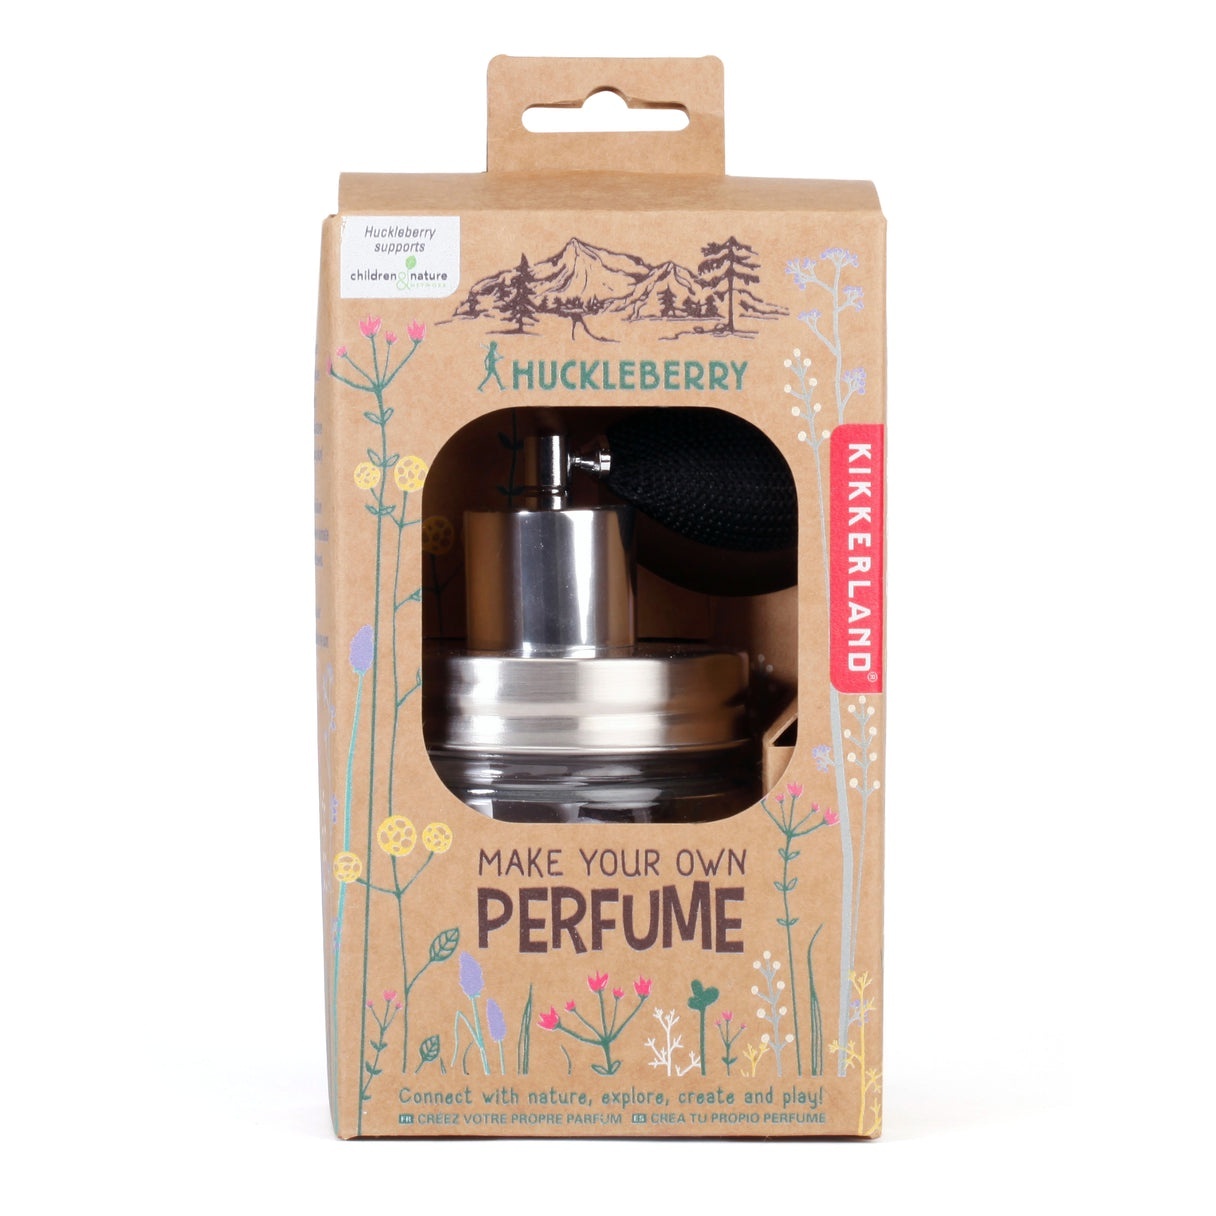
Great Outdoors - Make Your Own Perfume
Brand: Kikkerland
Collect your favorite flowers and discover the beautiful world of natural scents! Includes mesh bag, sticker labels and refillable bottle. , Design: Koens & Middelkoop , Material: PP, EVA, vinyl, aluminum, glass, stainless steel 7.5x13.5cm
Category: Arts & Entertainment > Hobbies & Creative Arts > Arts & Crafts > Art & Craft Kits > Perfume Making Kits